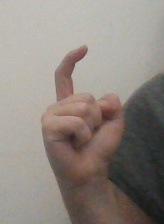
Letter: ra